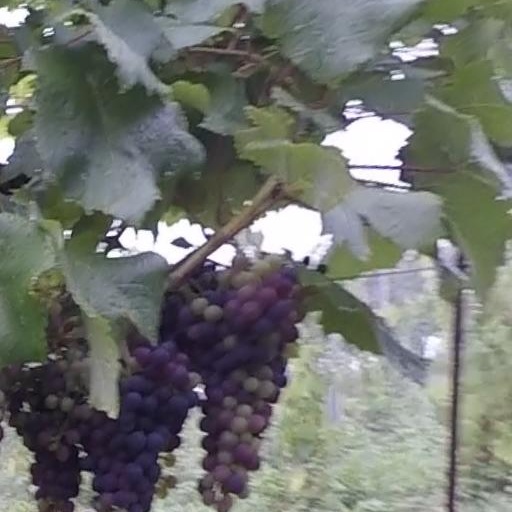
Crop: grape